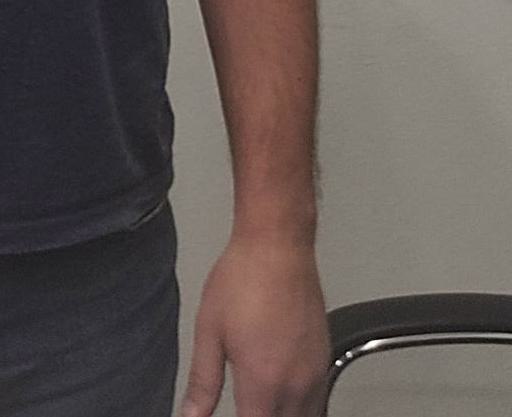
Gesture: no_gesture